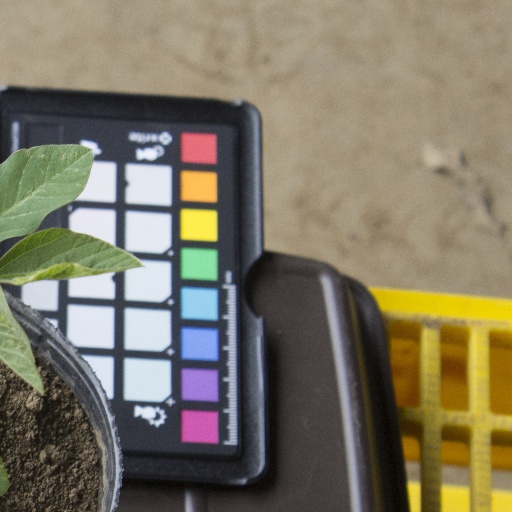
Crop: soybean